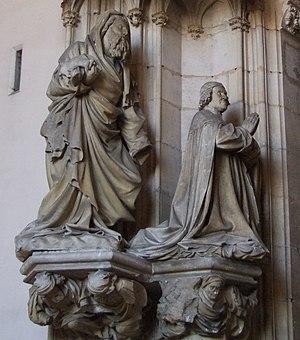
Détail du portail, duc Philip the Bold priant, Chartreuse de Champmol, Dijon, Bourgogne, FRANCE